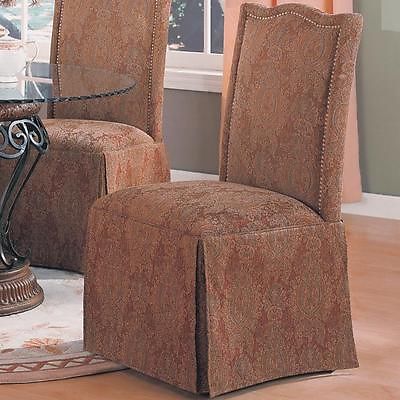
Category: chair